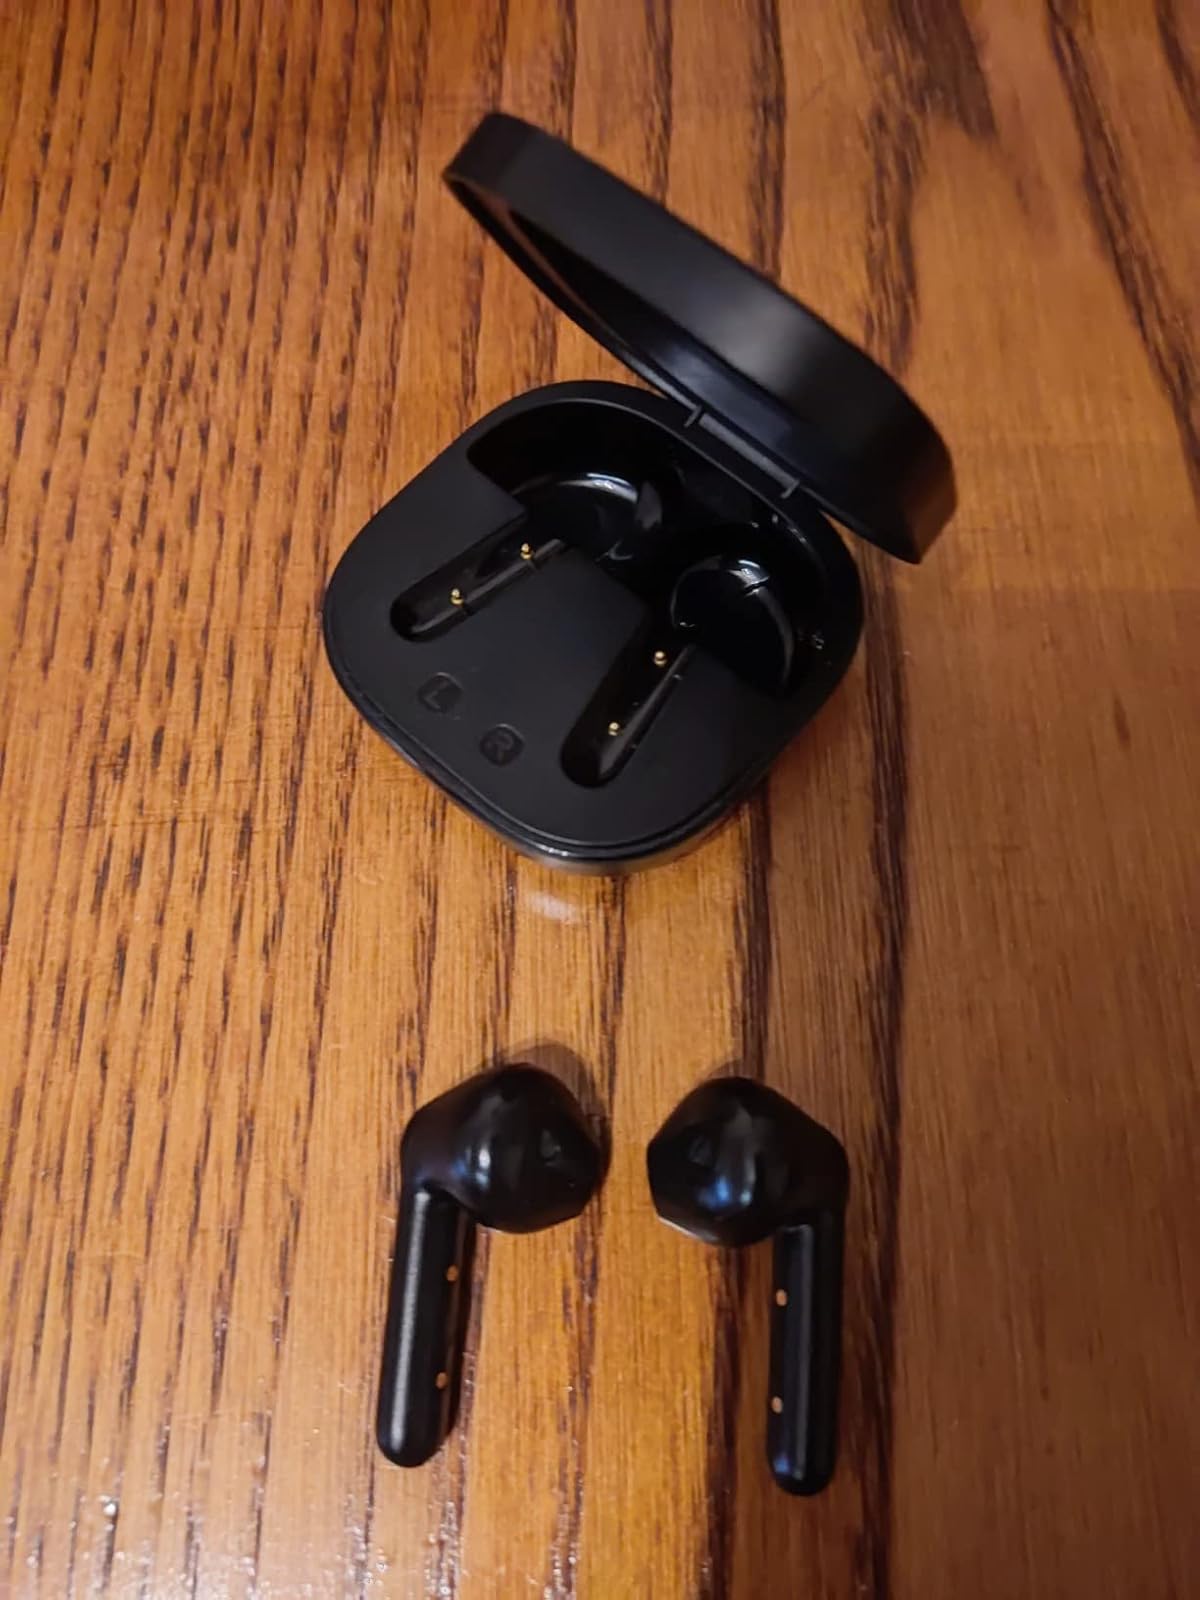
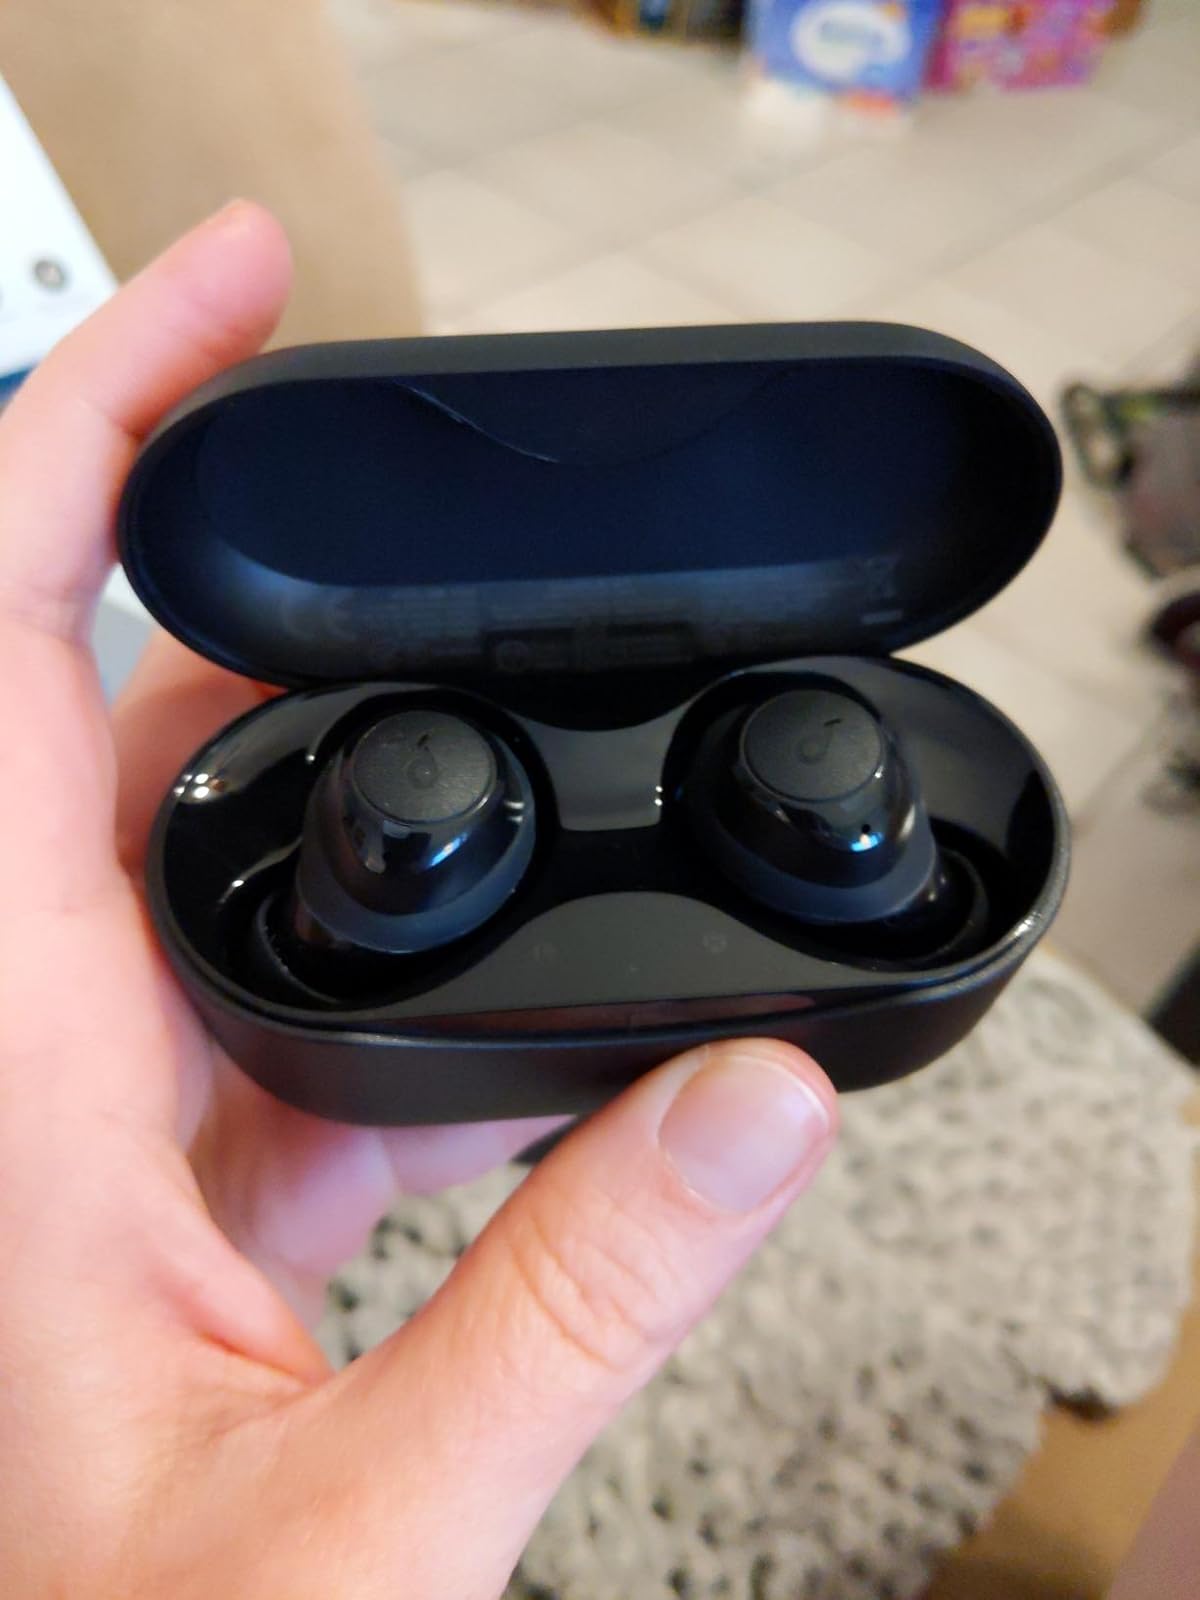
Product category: earbuds
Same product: no